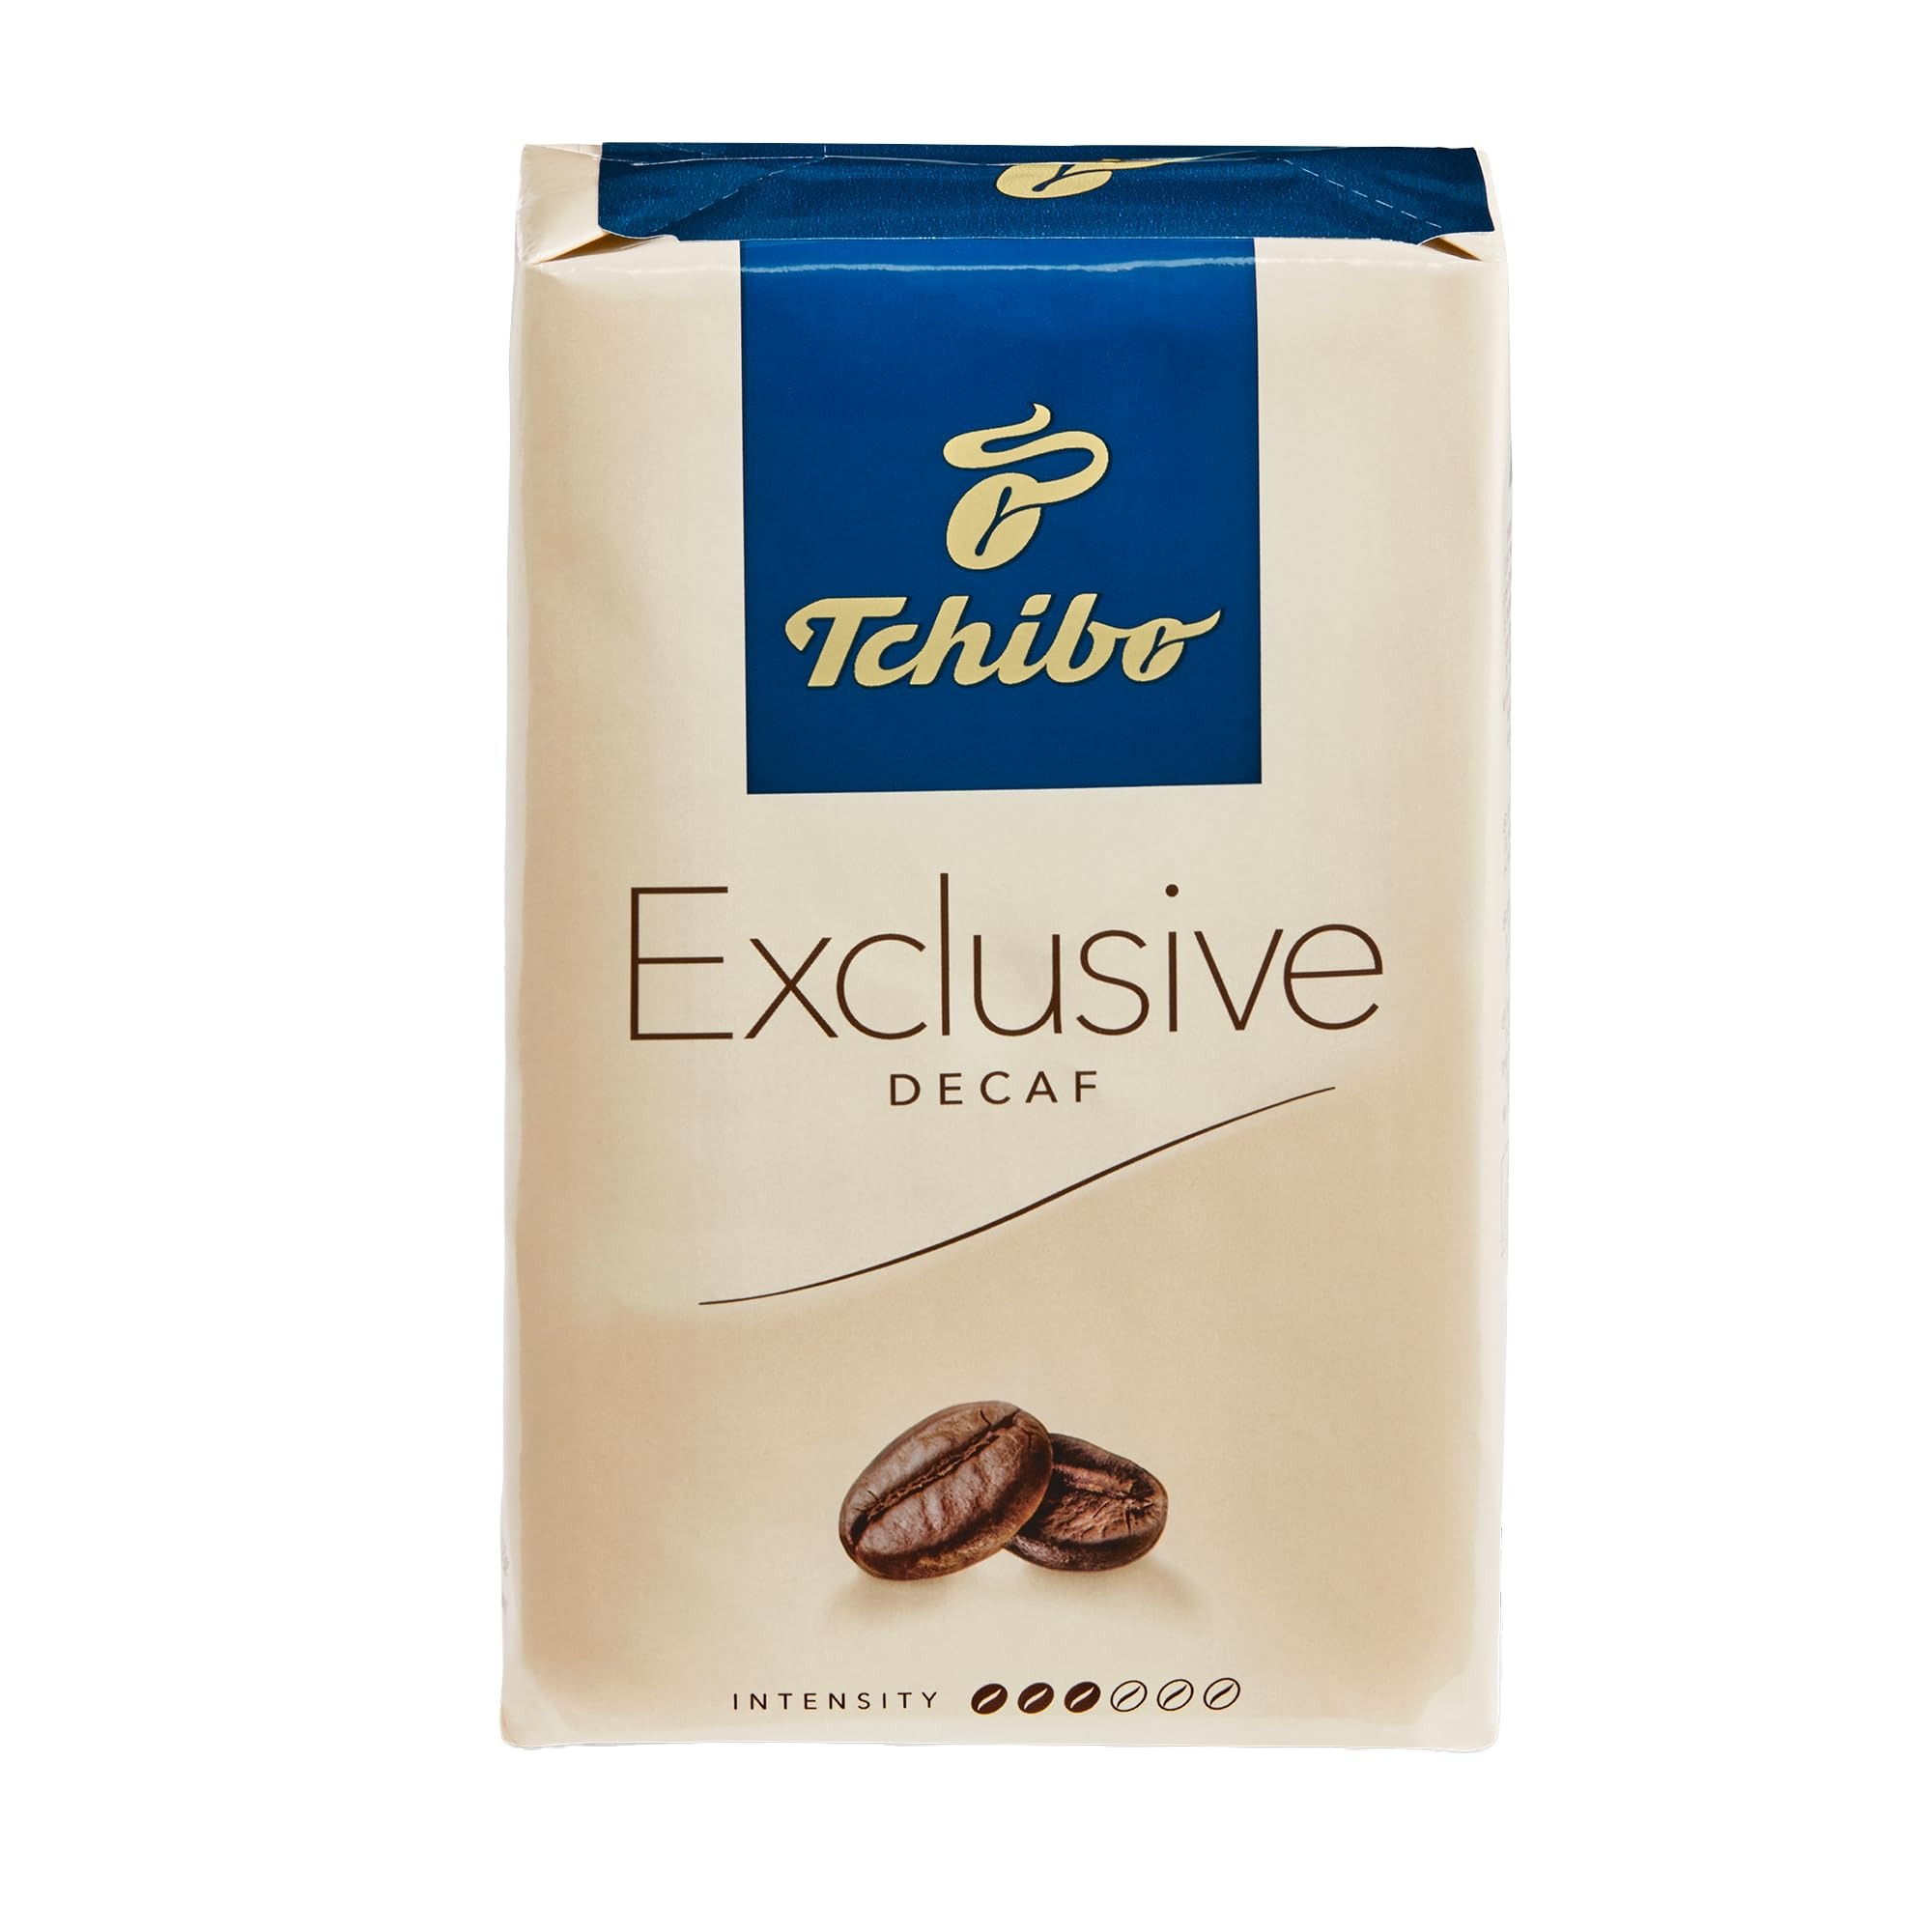
Item Name: Tchibo Decaf Coffee, Exclusive, 8.8-Ounce
Bullet Point: German Coffee
Value: 8.8
Unit: Ounce

Price: 11.49